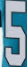
Number: 5